Radnage

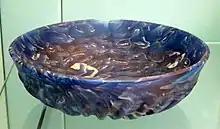
Roman ribbed bowl in the British Museum that was excavated in Radnage

Settlement in the area dates back to Roman times as demonstrated by the excavation of a Romano-British glass ribbed bowl from the village, now in the British Museum. Radnage is not mentioned in Domesday Book and it appears from a 13th-century document to have been royal demesne attached to the manor of Brill. Later, it was divided into two parts. The smaller part was granted by King Henry I to the newly established Fontevrault Abbey in France and attached to property at Leighton in Bedfordshire, which was also given to Fontevrault.